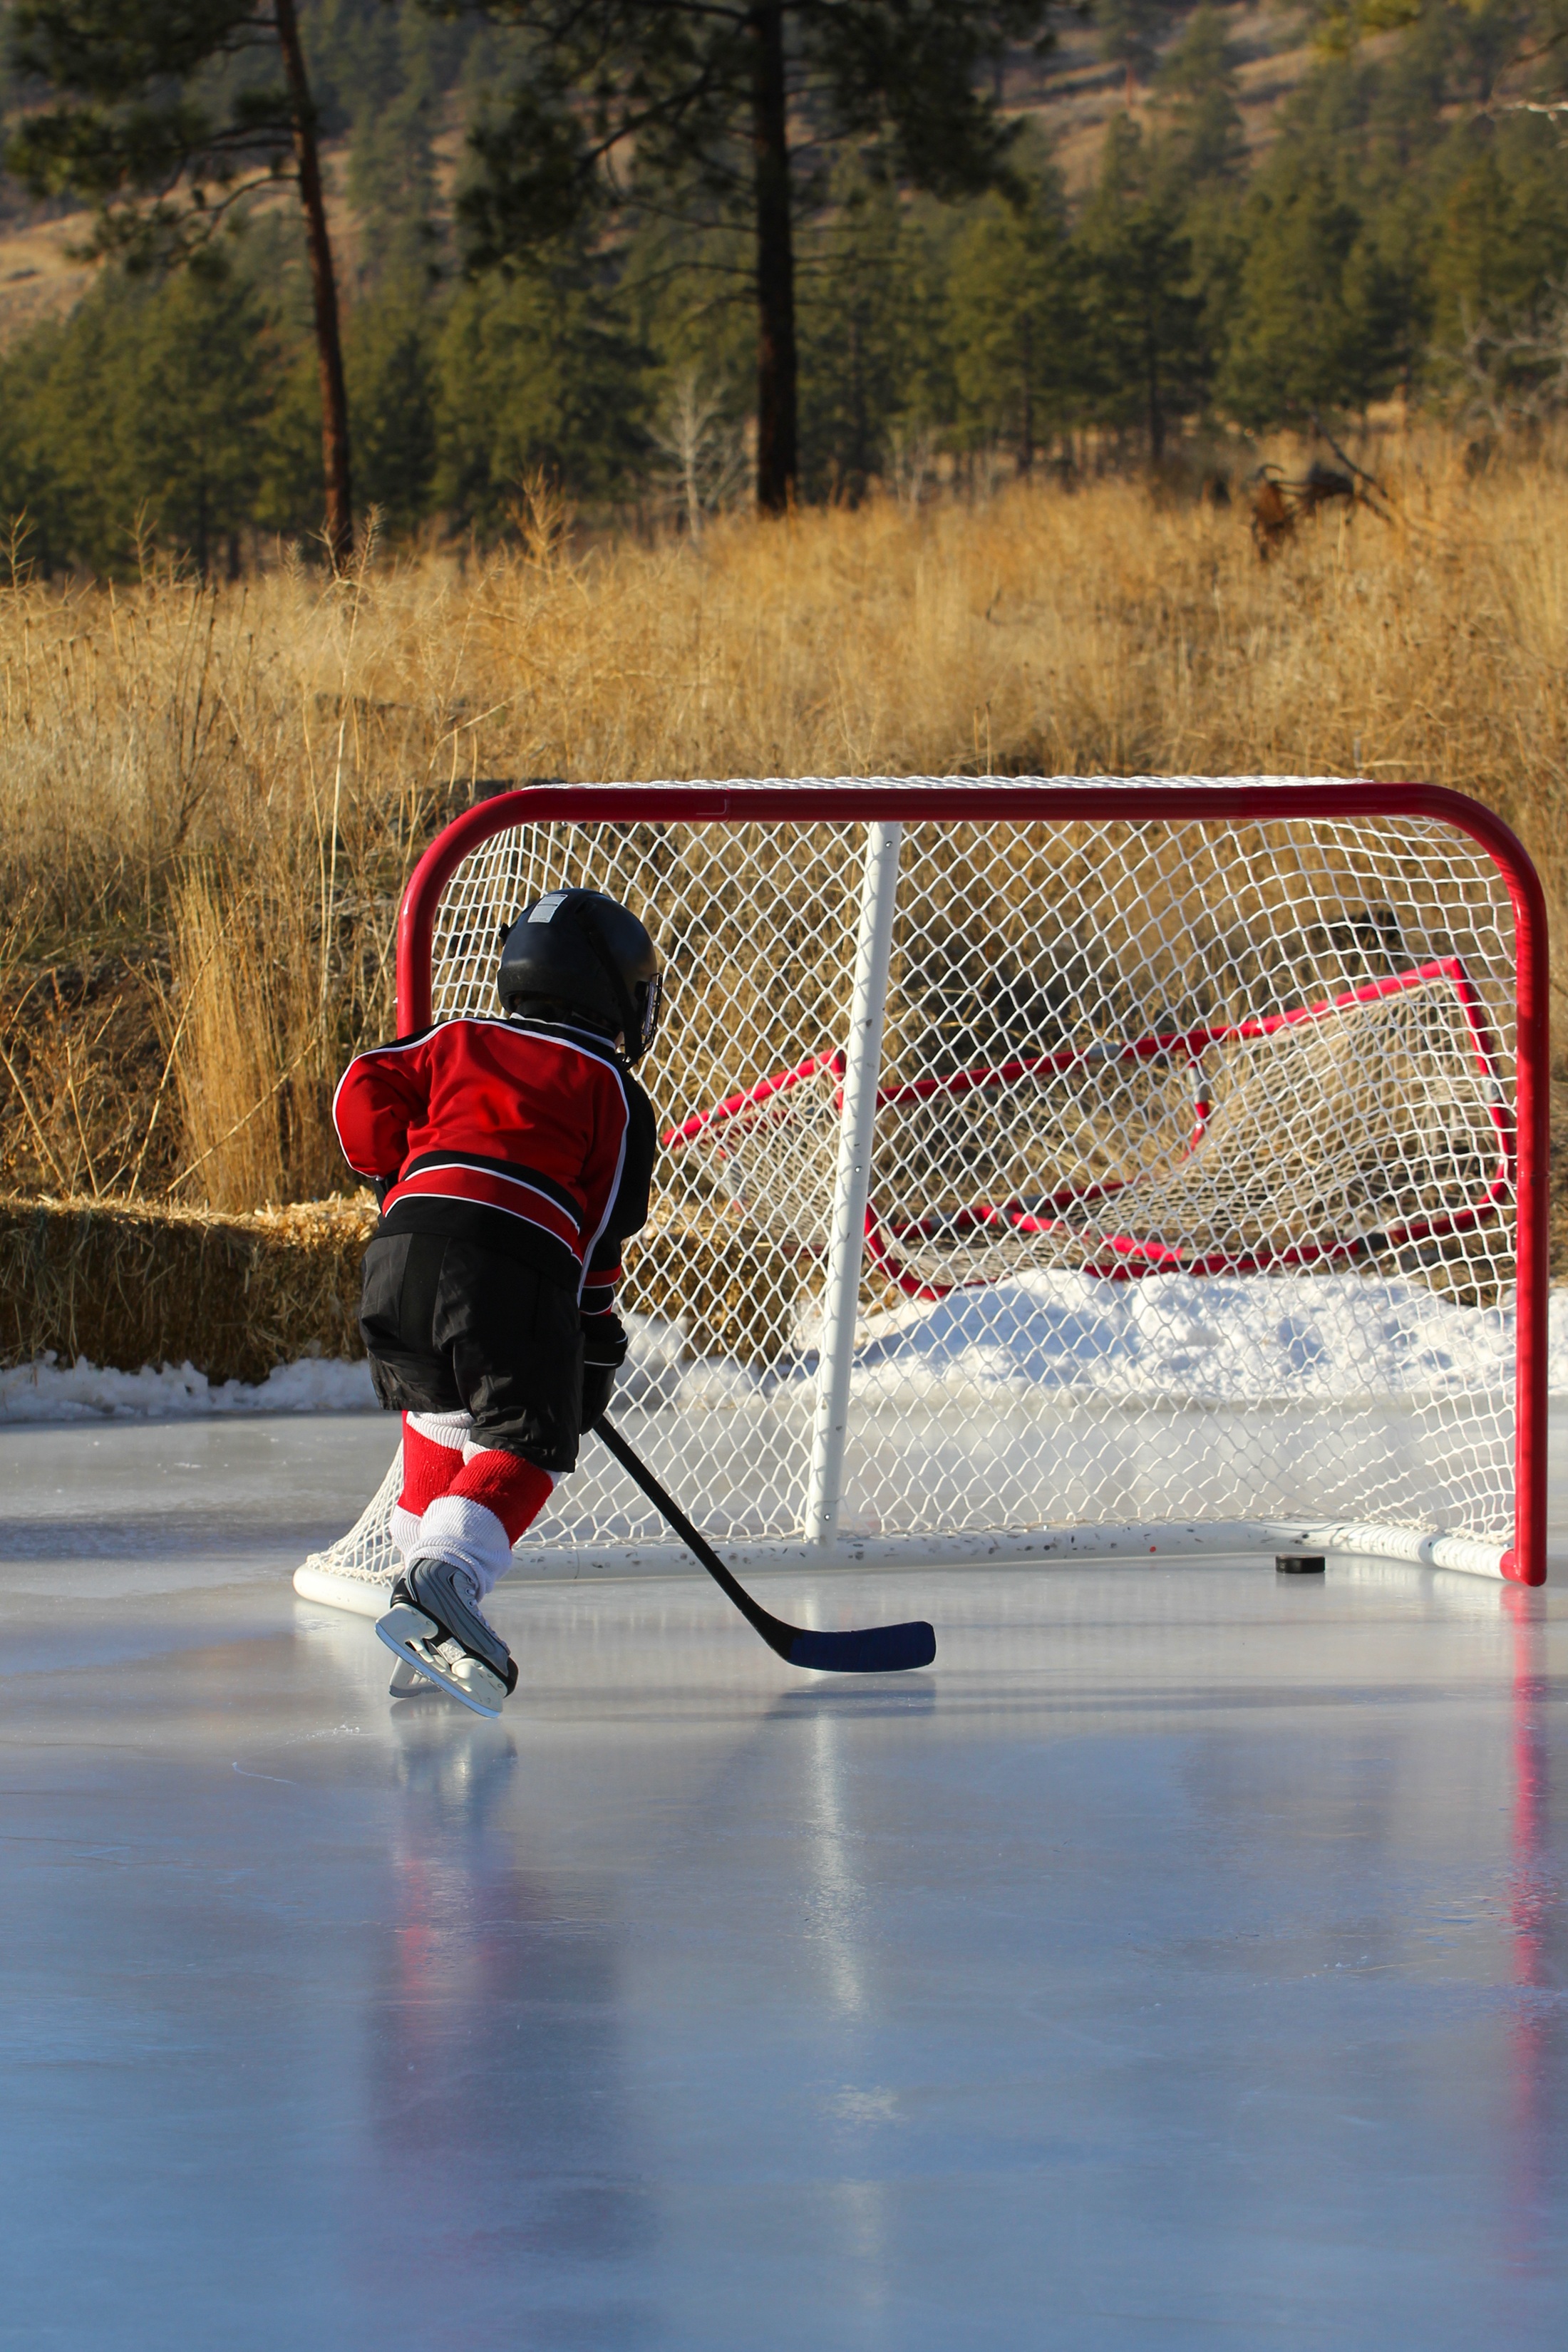
snow, kid, frozen, goal, player, ice hockey, hockey, sports, net, rink, ball game, team sport, hockey stick, stick and ball games, outdoor rink